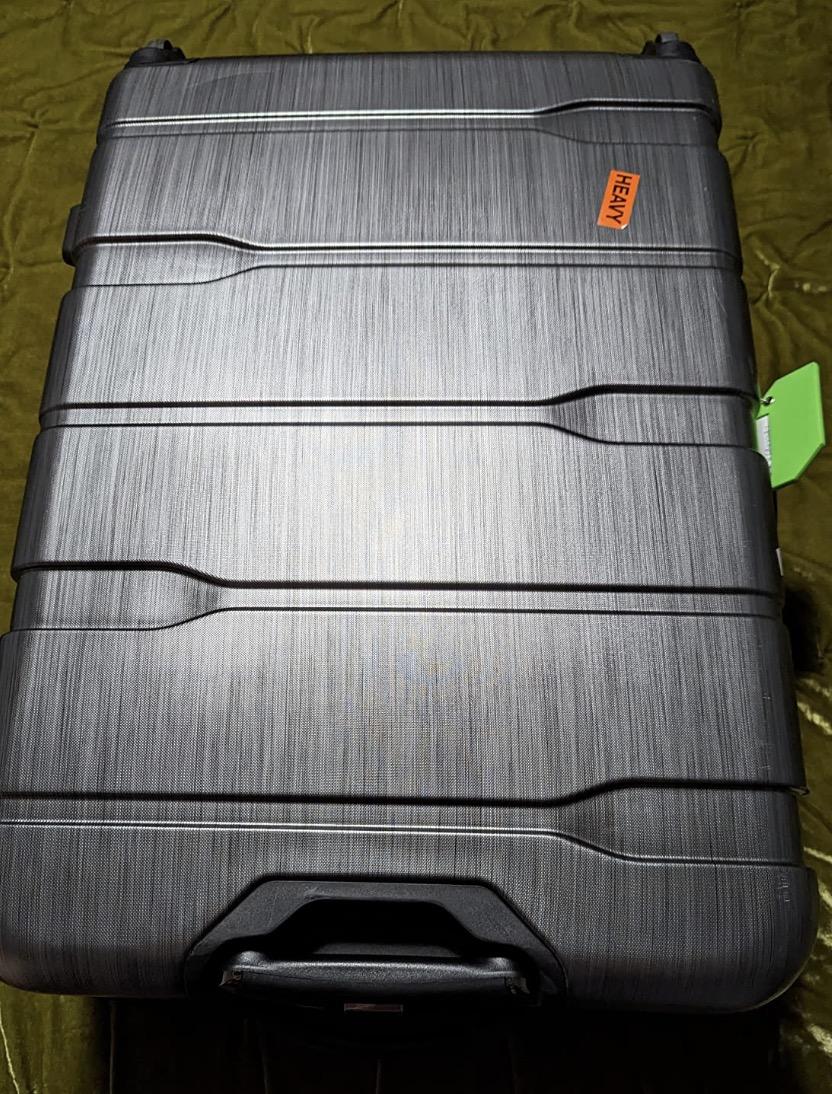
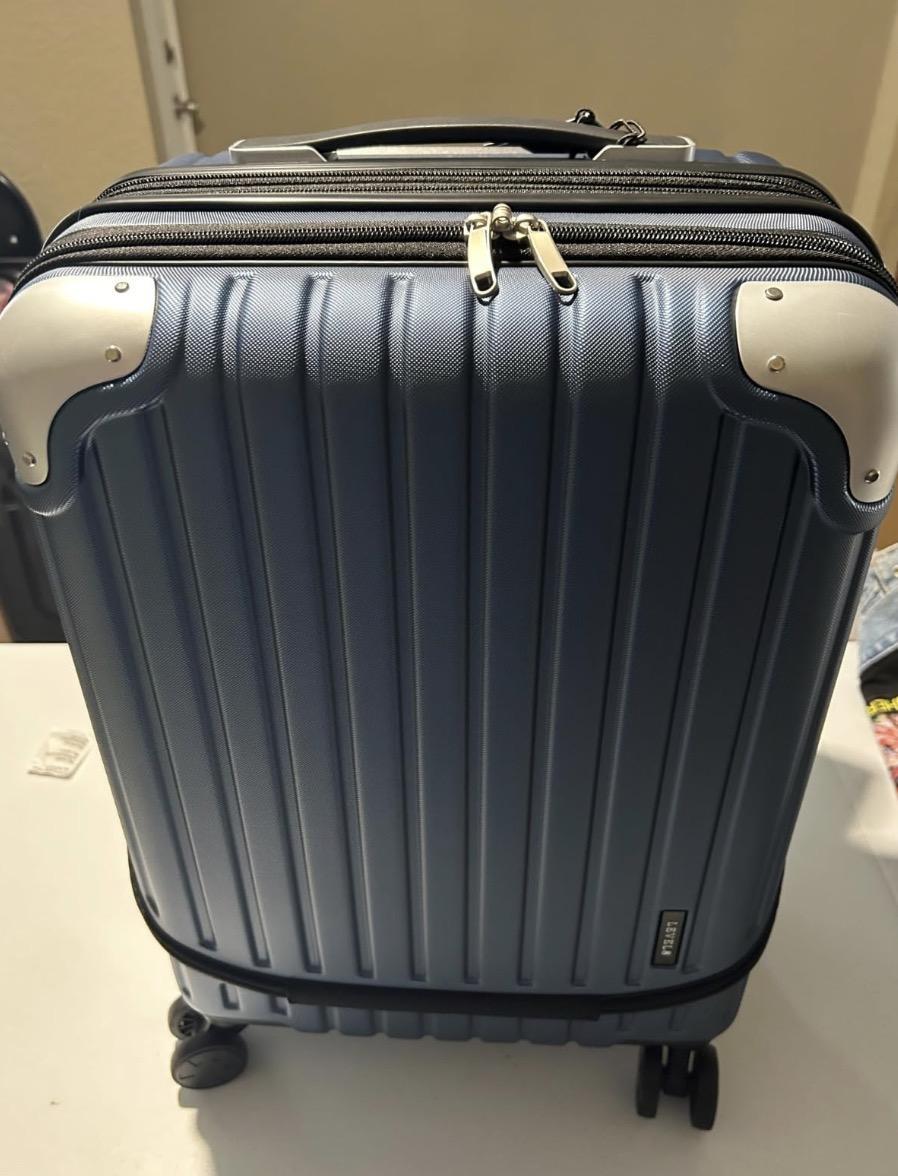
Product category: items_tea
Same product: no